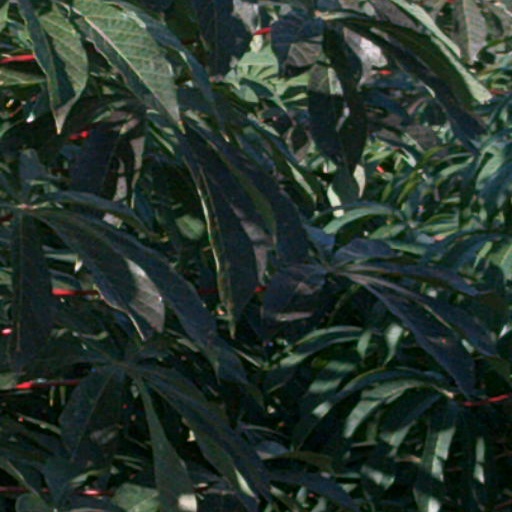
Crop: cassava